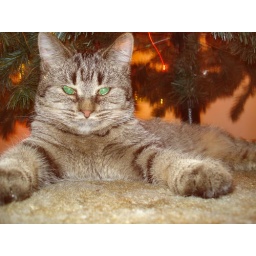
Kitty at home under the Christmas tree in Pierre, South Dakota